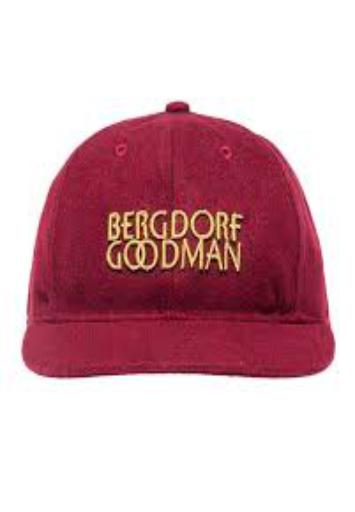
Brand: Bergdorf Goodman
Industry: Necessities